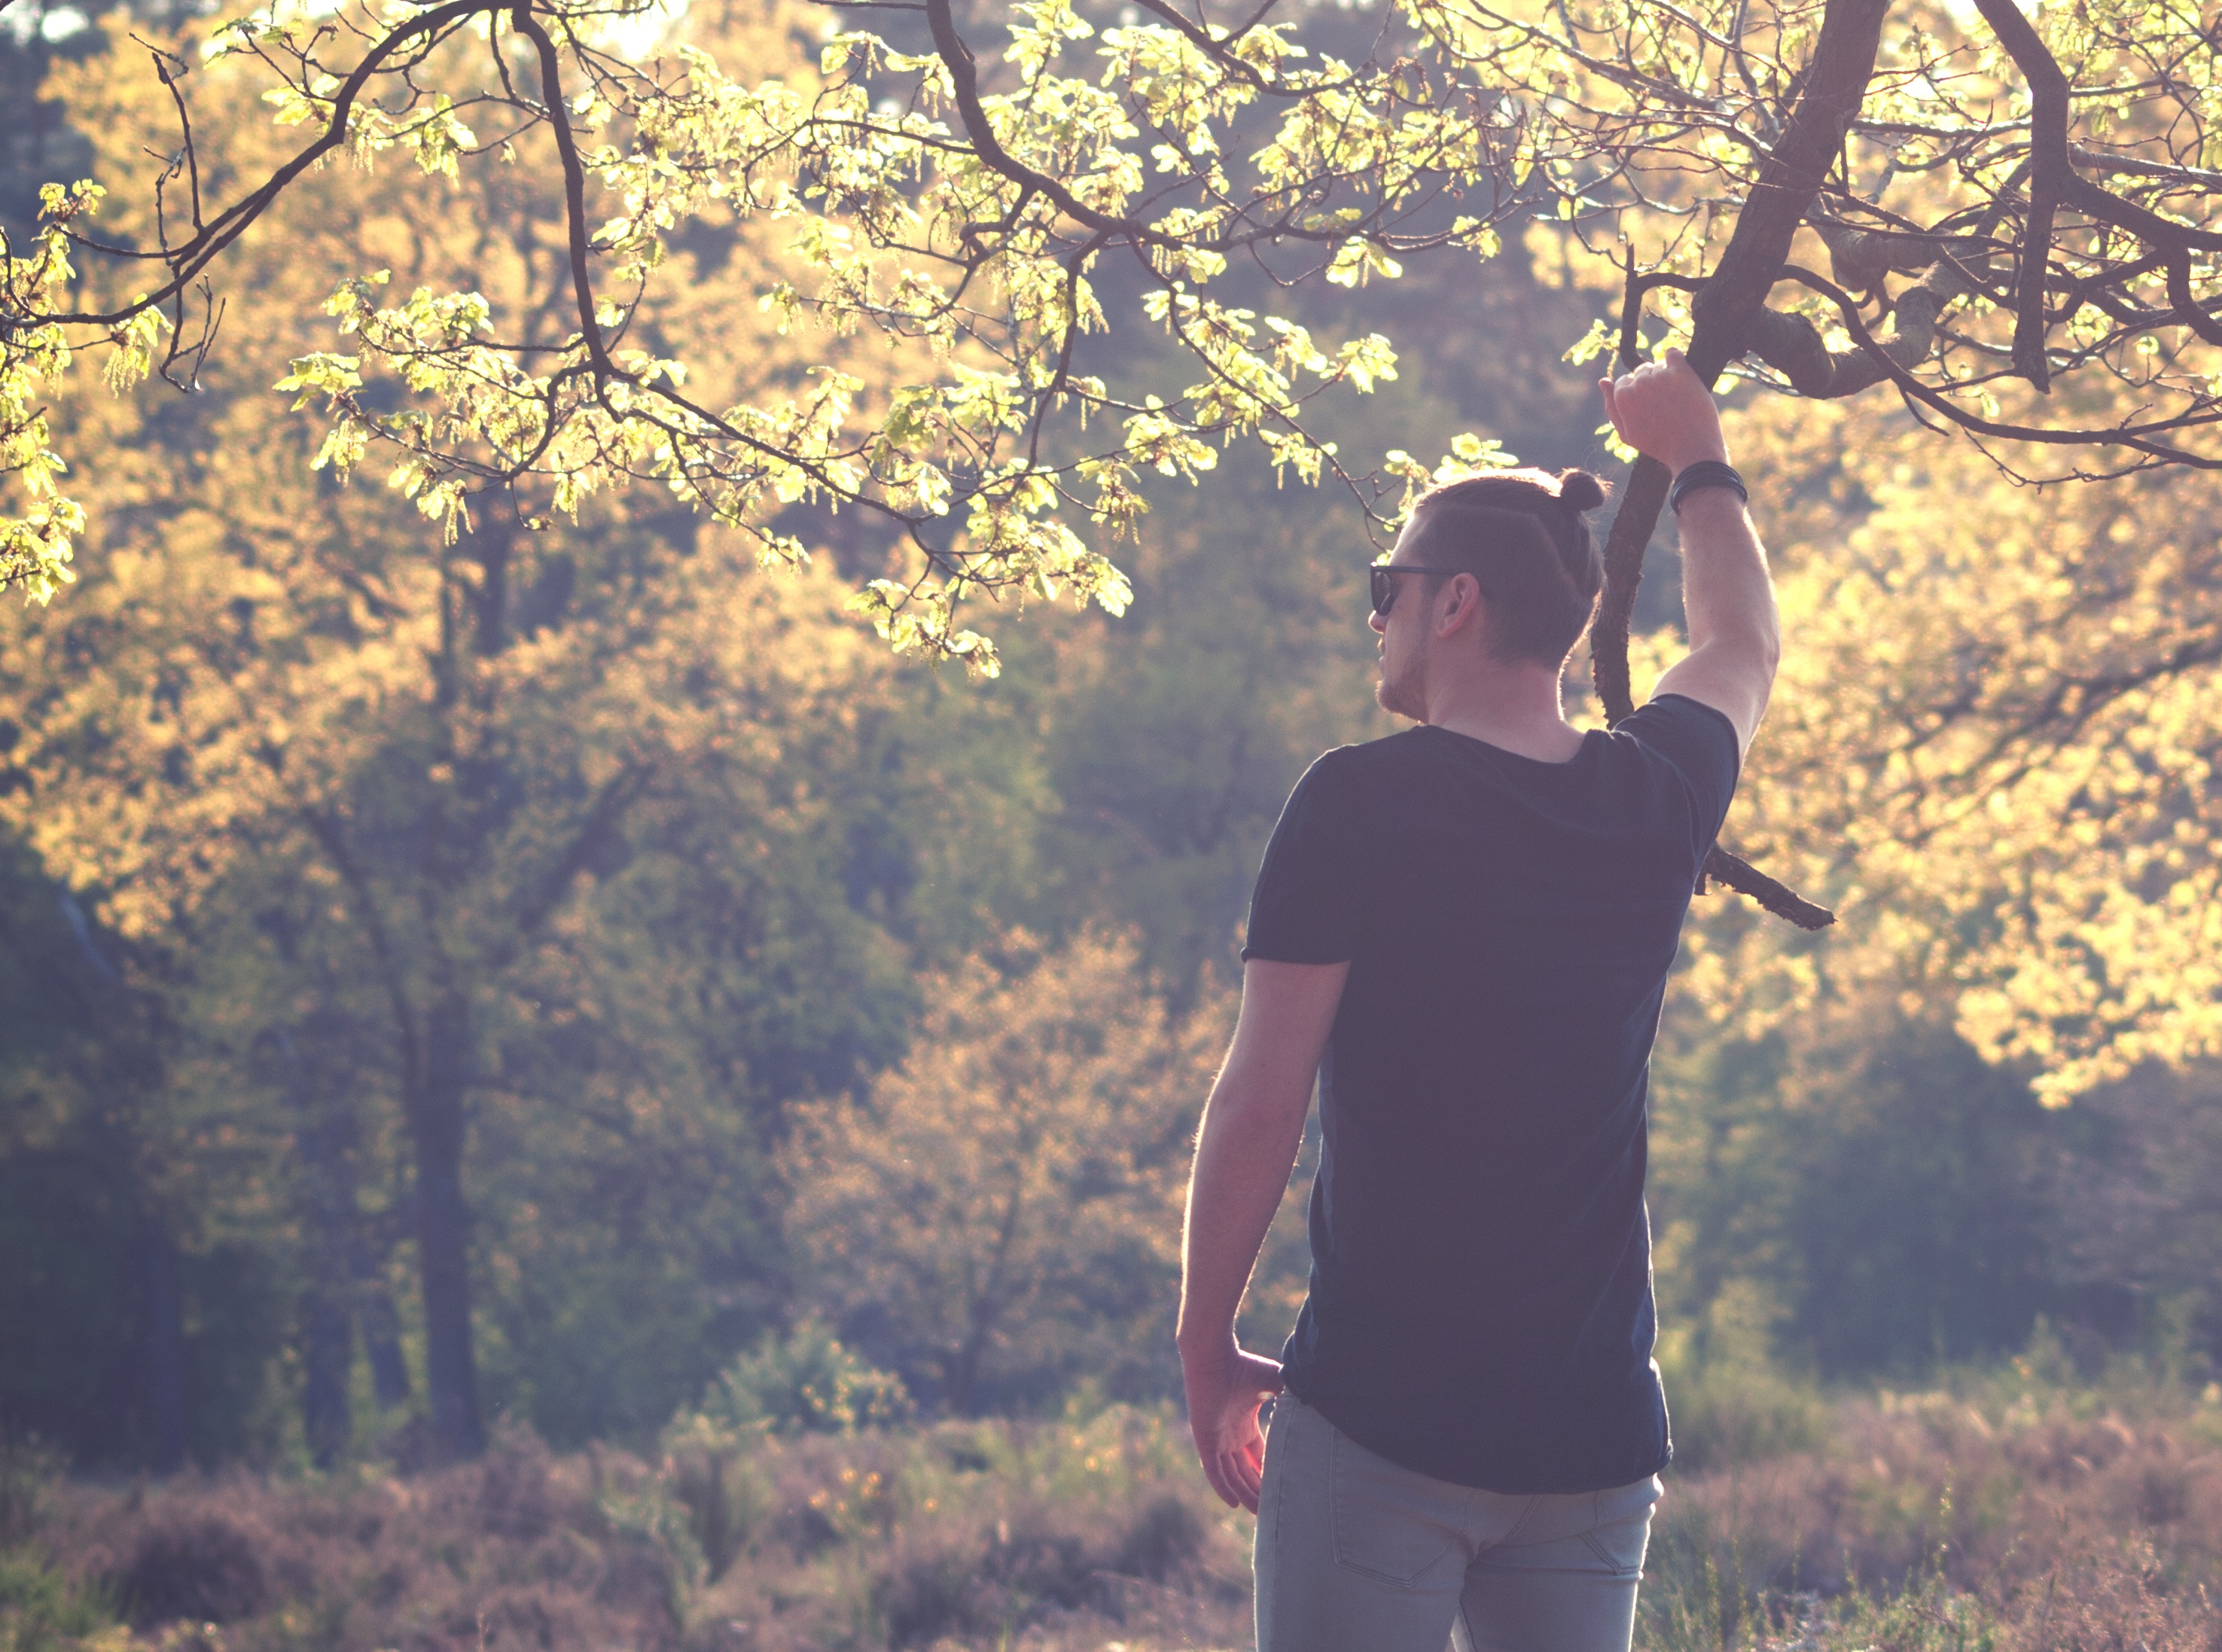
man, tree, nature, forest, grass, sun, sunlight, morning, leaf, flower, alone, summer, explore, thinking, live, spring, autumn, holiday, fashion, thoughtful, leisure, season, heat, hairstyle, hipster, bun, bracelet, bart, cool, sunglasses, glasses, woodland, casual, search, distant, longing, skinny, grasses, styler